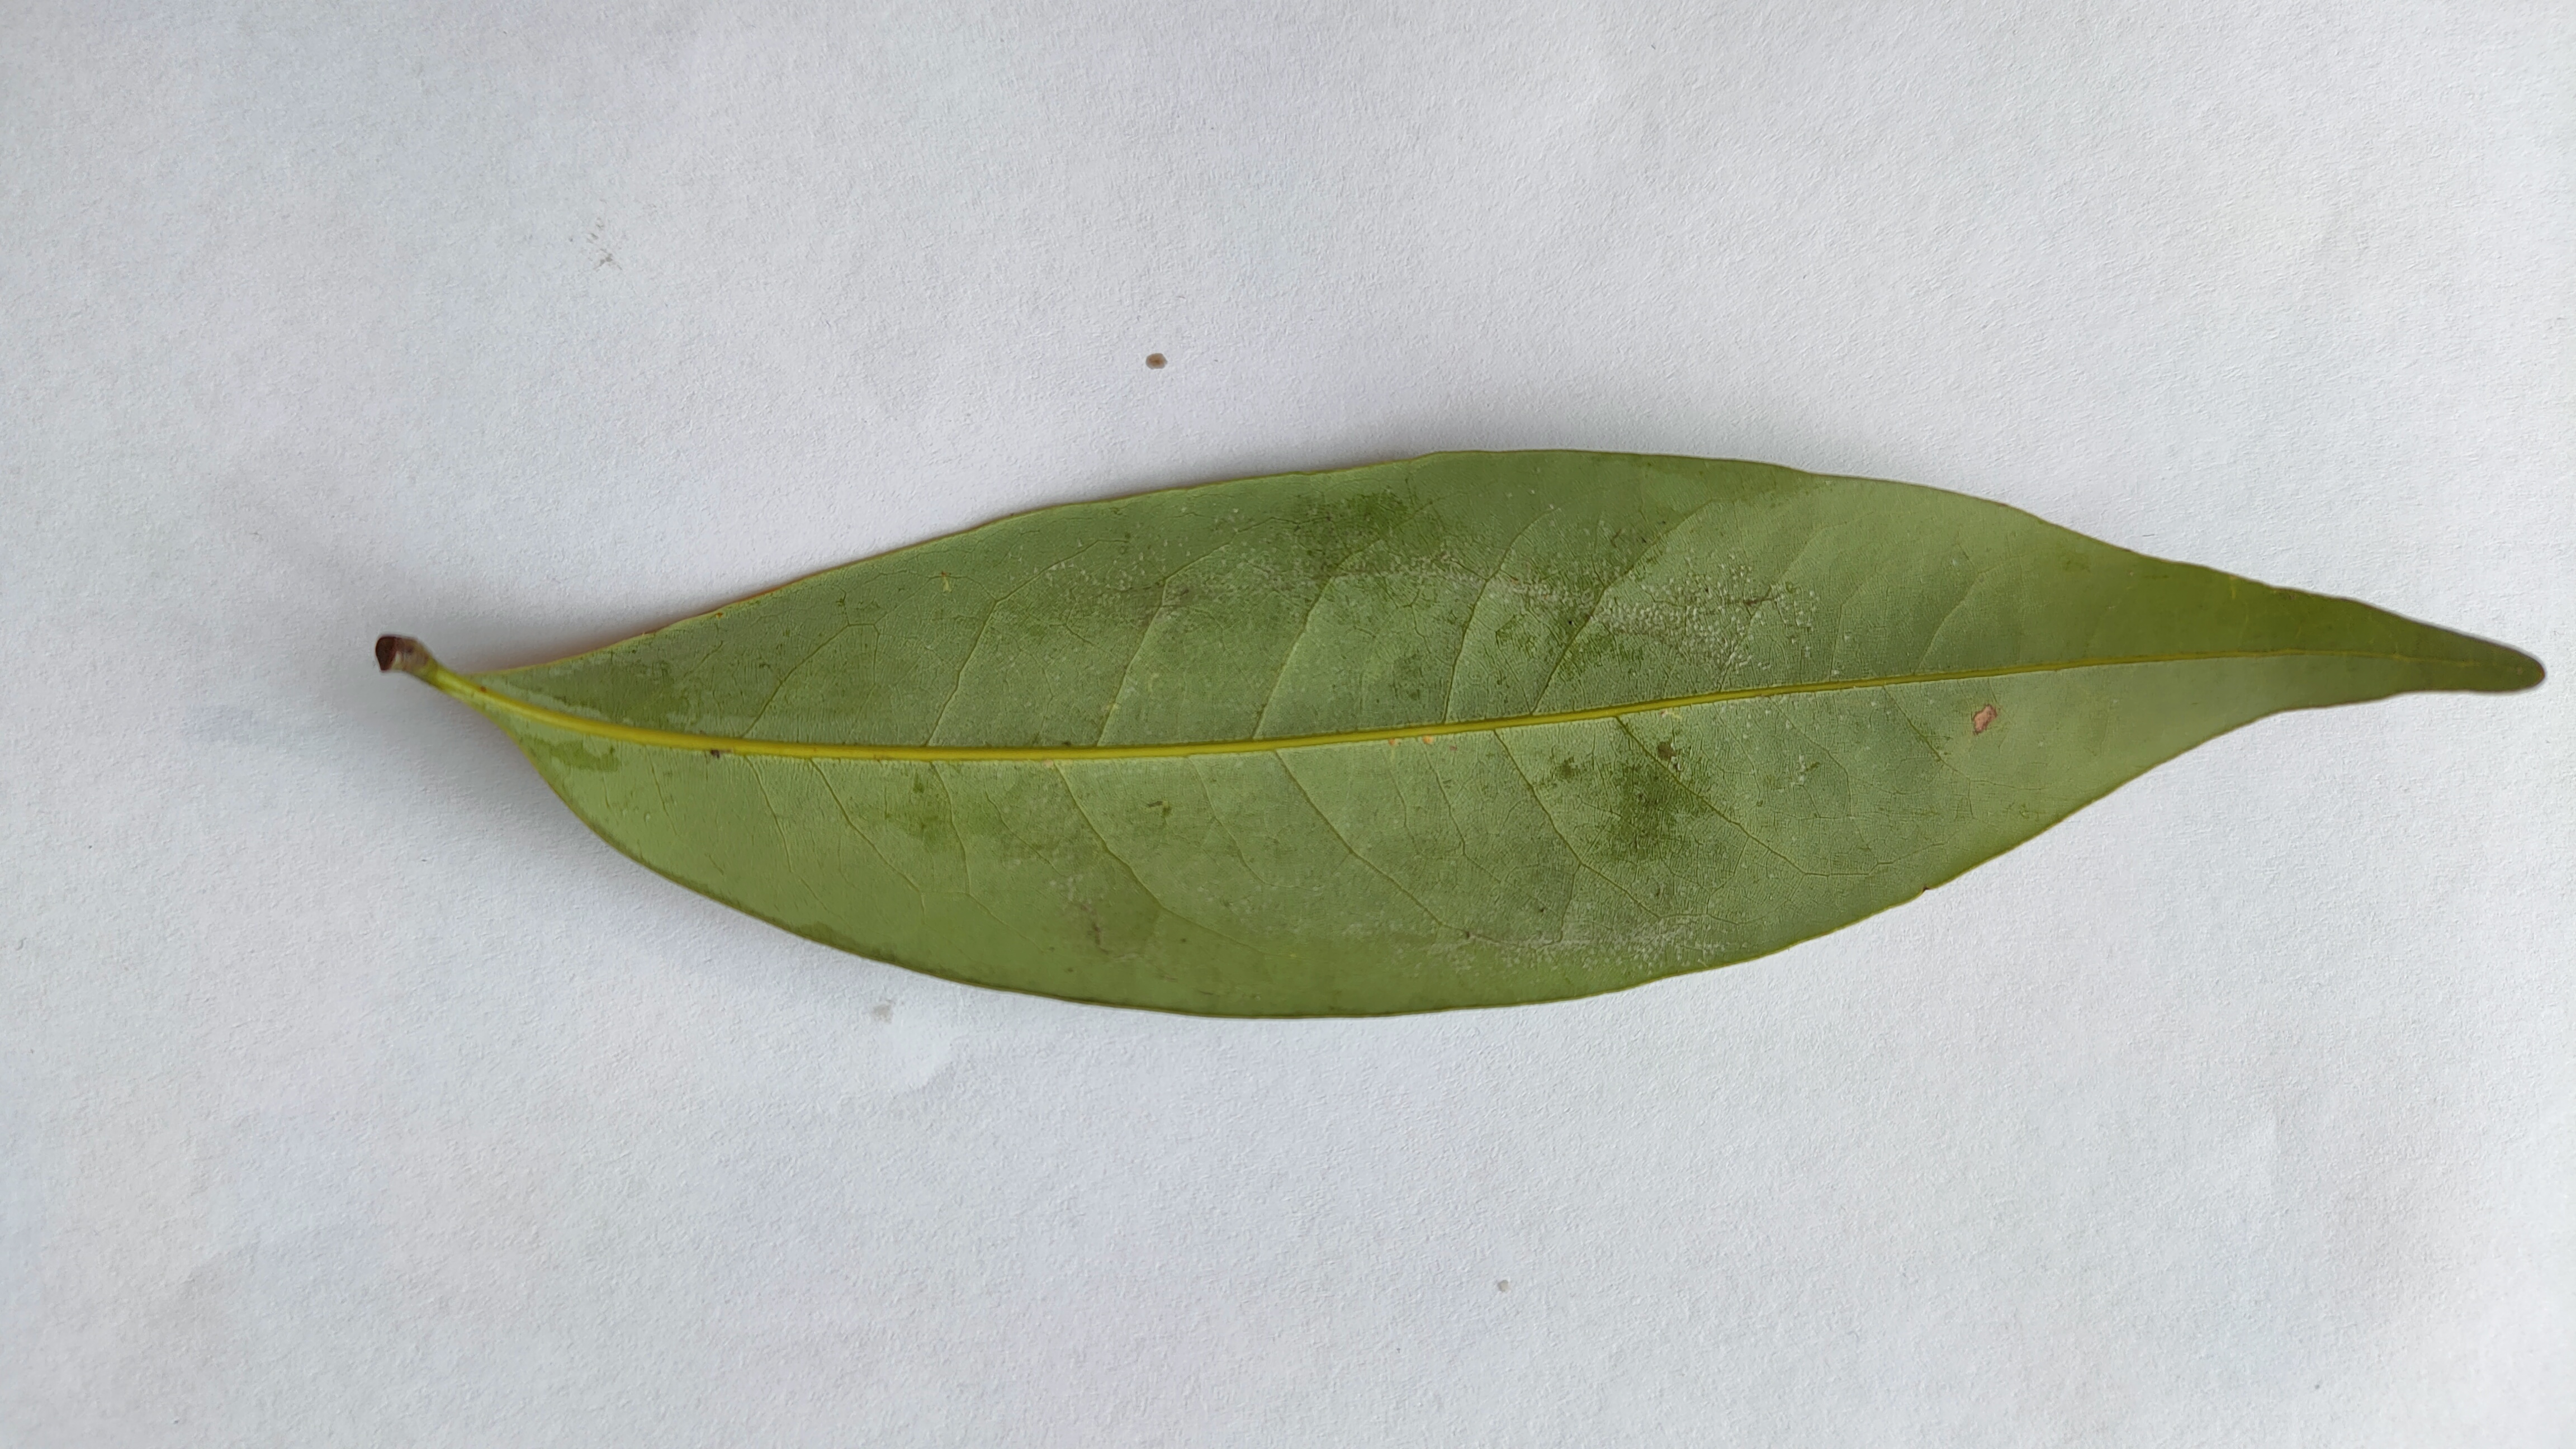
Leaf variety: Lychee